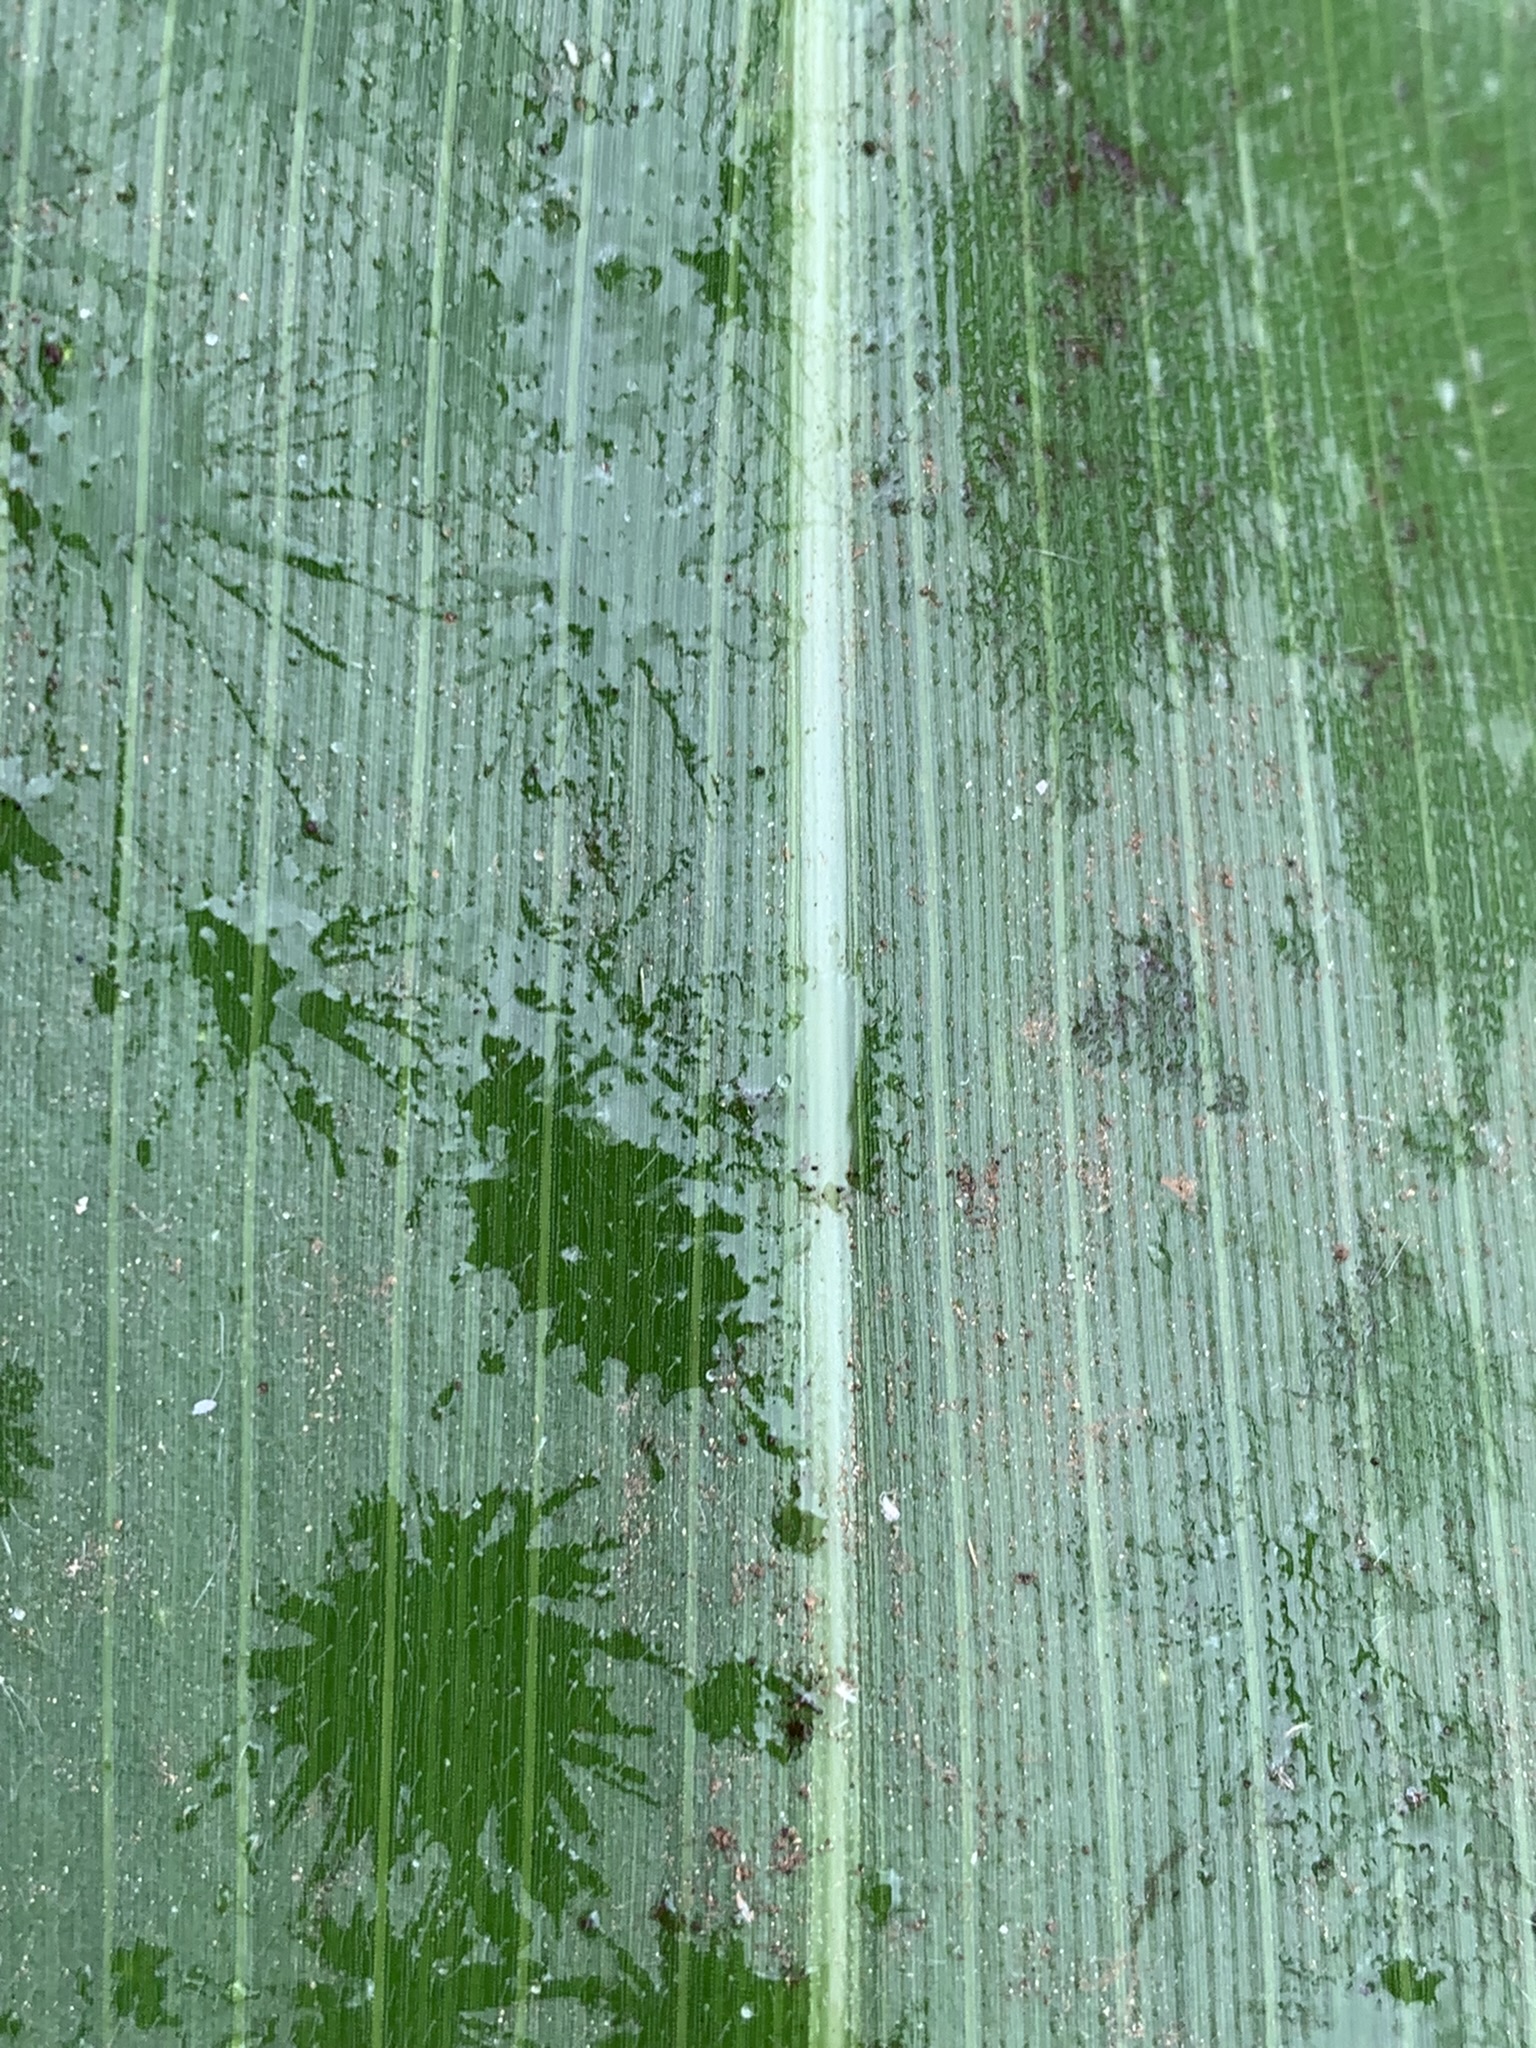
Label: Healthy